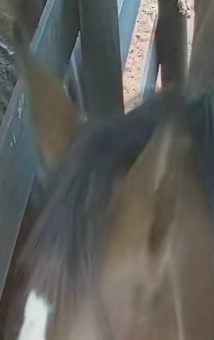
Face region: ears (position_of_ears)
Pain indicator: not_present